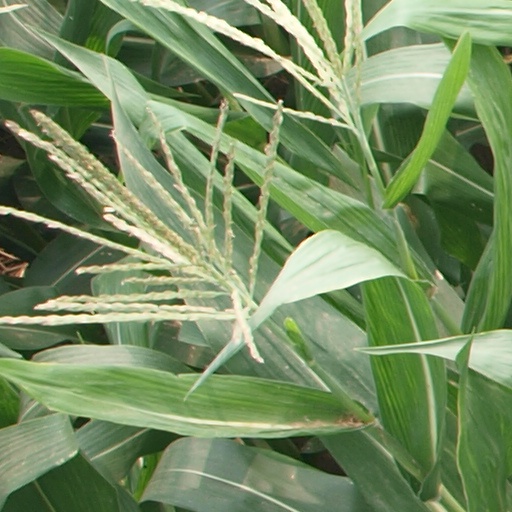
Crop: maize; corn